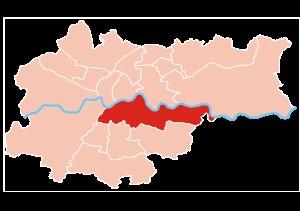
La ville de Cracovie est divisée en 18 quartiers administratifs, chacun avec un degré d'autonomie vis-à-vis du gouvernement municipal.